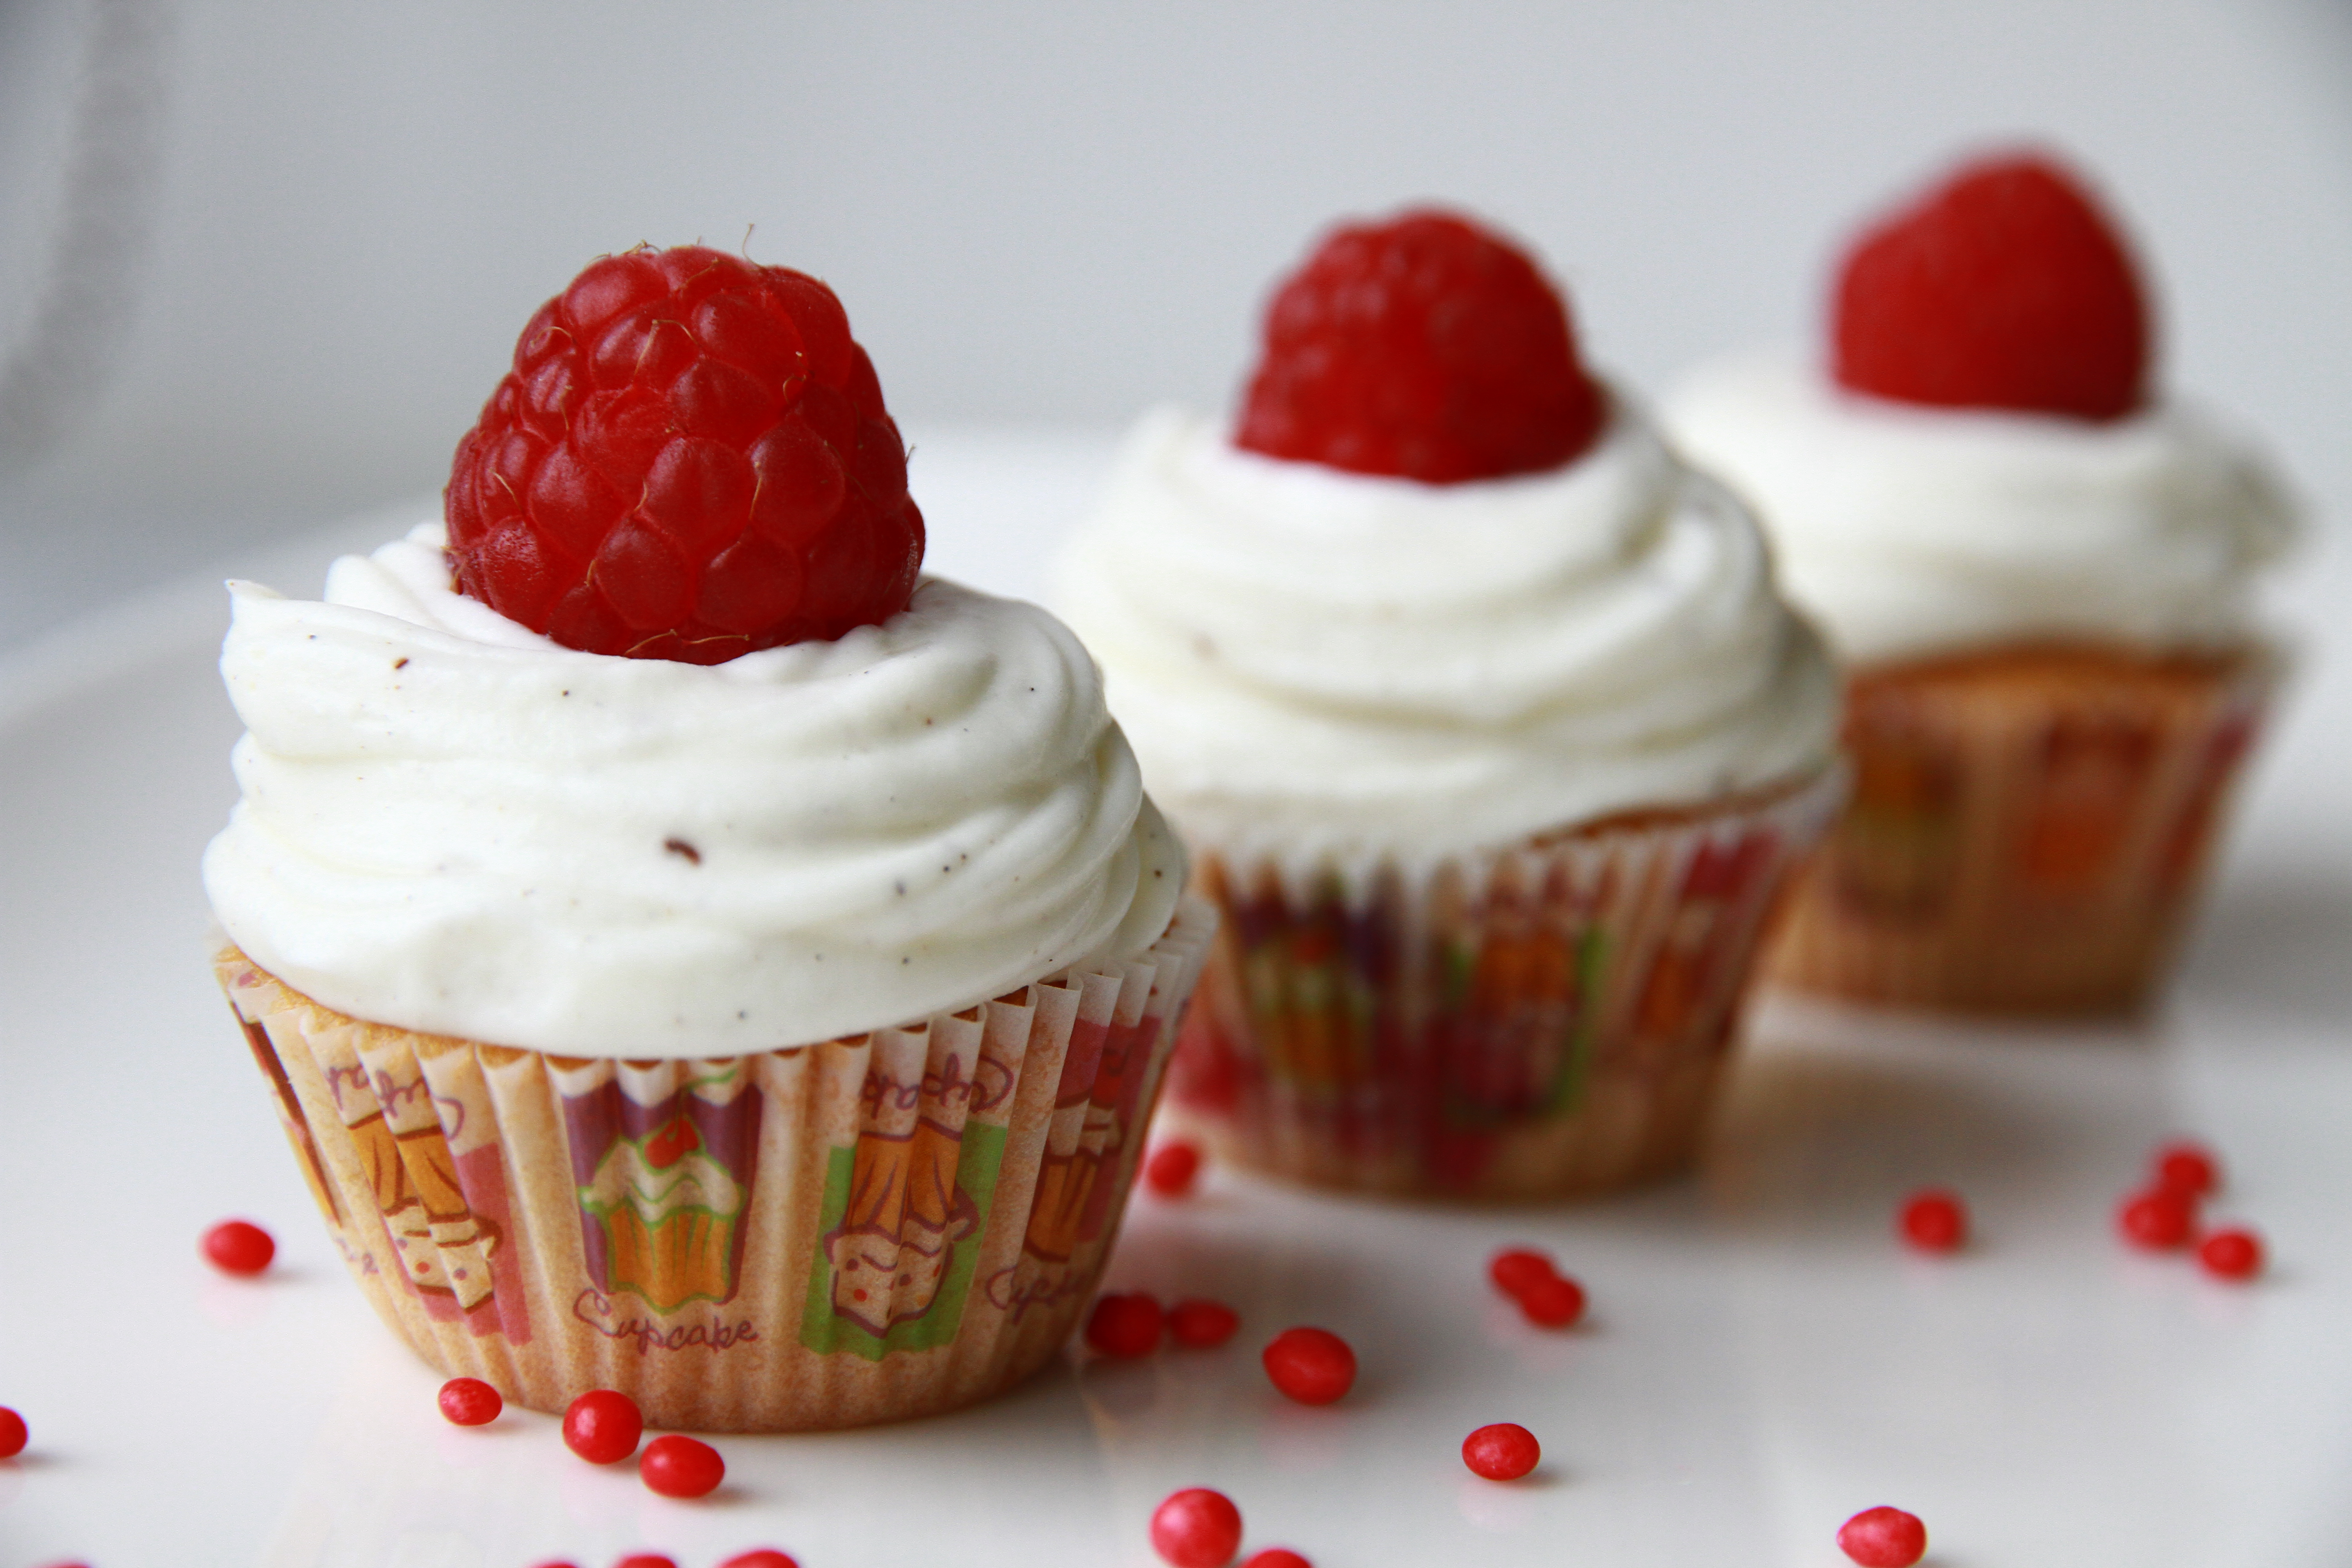
food, cupcake, buttercream, dessert, icing, whipped cream, cream, cake, cuisine, dish, Baking cup, cream cheese, ingredient, sweetness, muffin, cup, frozen dessert, strawberry, baking, baked goods, vanilla, dairy, cr me fra che, strawberries, fruit, mascarpone, recipe, marshmallow creme, produce, pudding, berry, sour cream